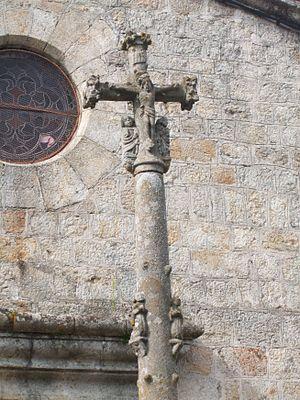
Croix du Crestet peut-être édifiée après l'épidémie de peste de 1585-87 par les habitants de le Crestet et Monteil pour témoigner leur reconnaissance d'avoir été épargnés par le fléau croix du XVIe siècle à le Crestet. (Inscrit, 1927) This building is indexed in the Base Mérimée, a database of architectural heritage maintained by the French Ministry of Culture,
Les croix et colonnes de peste sont des monuments érigés en Europe, du Moyen Âge jusqu'au XVIIIᵉ siècle, par les populations chrétiennes, en ex-voto ou en commémoration d'une épidémie de peste. Certaines croix portent des signes distinctifs de leur fonction : une inscription, des bubons ou des statues de saints protecteurs de ce fléau. Les écots souvent présentés comme preuve du passage de la peste, ne sont pas des signes certains. Les colonnes n'apparaissent qu'au XVIIᵉ siècle et presque uniquement en Europe Centrale, elles ont une fonction commémorative de la peste mais aussi de représentation et glorification de l'église catholique et du pouvoir.
La croix du Crestet est une croix située au Crestet, en France.
Le Crestet est une commune française, située dans le Sud-Est de la France, dans la vallée du Doux entre Tournon-sur-Rhône et Lamastre. Administrativement, elle appartient à la région Auvergne-Rhône-Alpes et plus précisément au département de l'Ardèche.